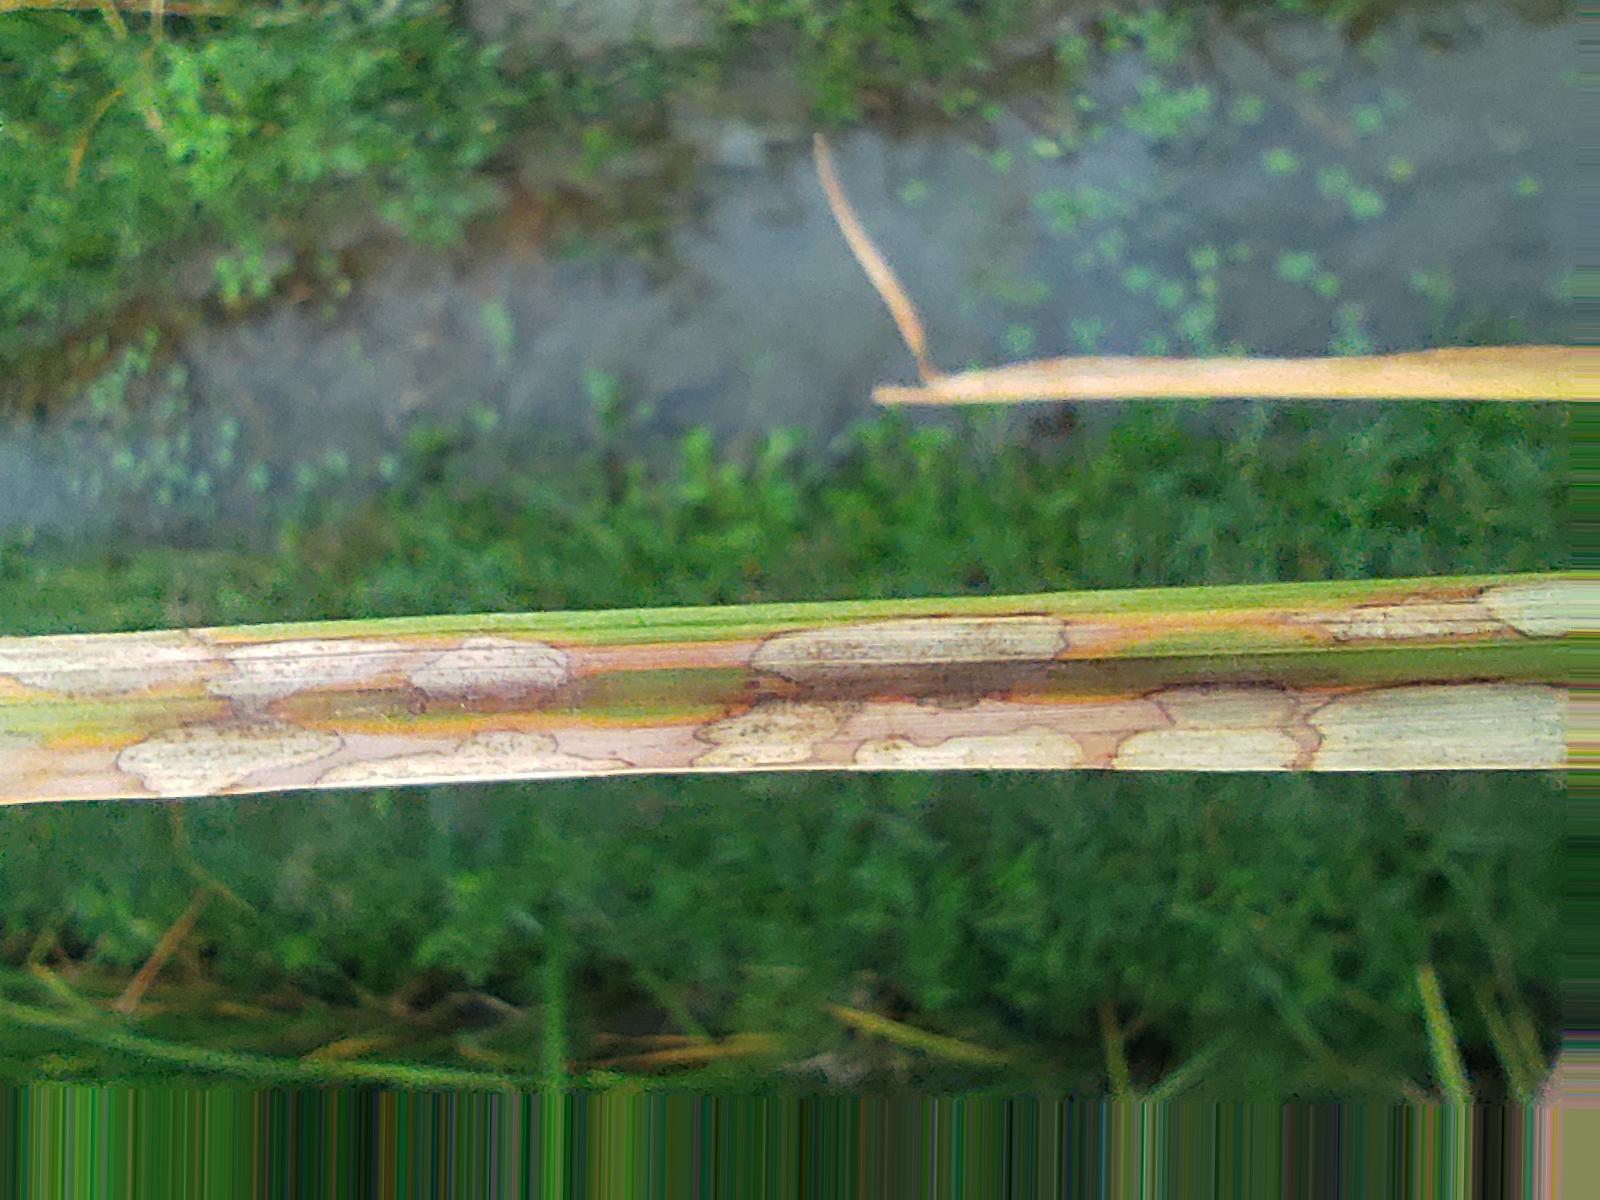
Nhãn: Bệnh Đốm Vằn ( Khô vằn ) ( Sheath Blight )